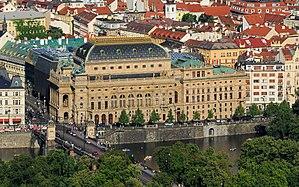
Josef von Zitek est un architecte et ingénieur auteur de constructions dans Prague de style néorenaissance, le Théâtre national et le Rudolfinum.
Prague est la capitale et la plus grande ville de la Tchéquie, en Bohême. Située au cœur de l'Europe centrale, à l'ouest du pays, la ville est édifiée sur les rives de la Vltava.
Le style néo-Renaissance est un style architectural du XIXᵉ siècle aux contours flous, inspiré de l'architecture de la Renaissance.